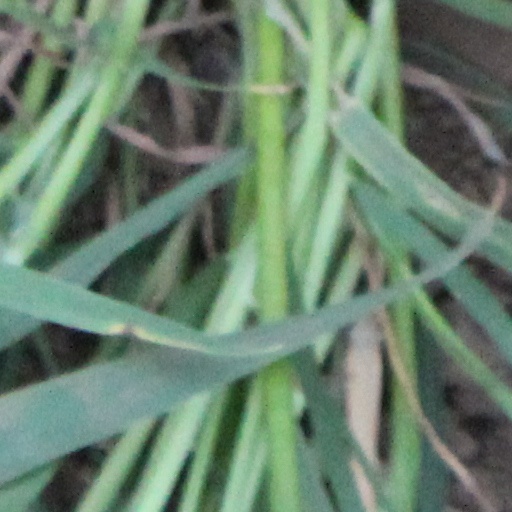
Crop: wheat